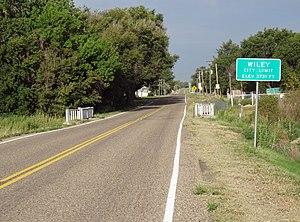
Wiley est un village du comté de Prowers dans l'État du Colorado.